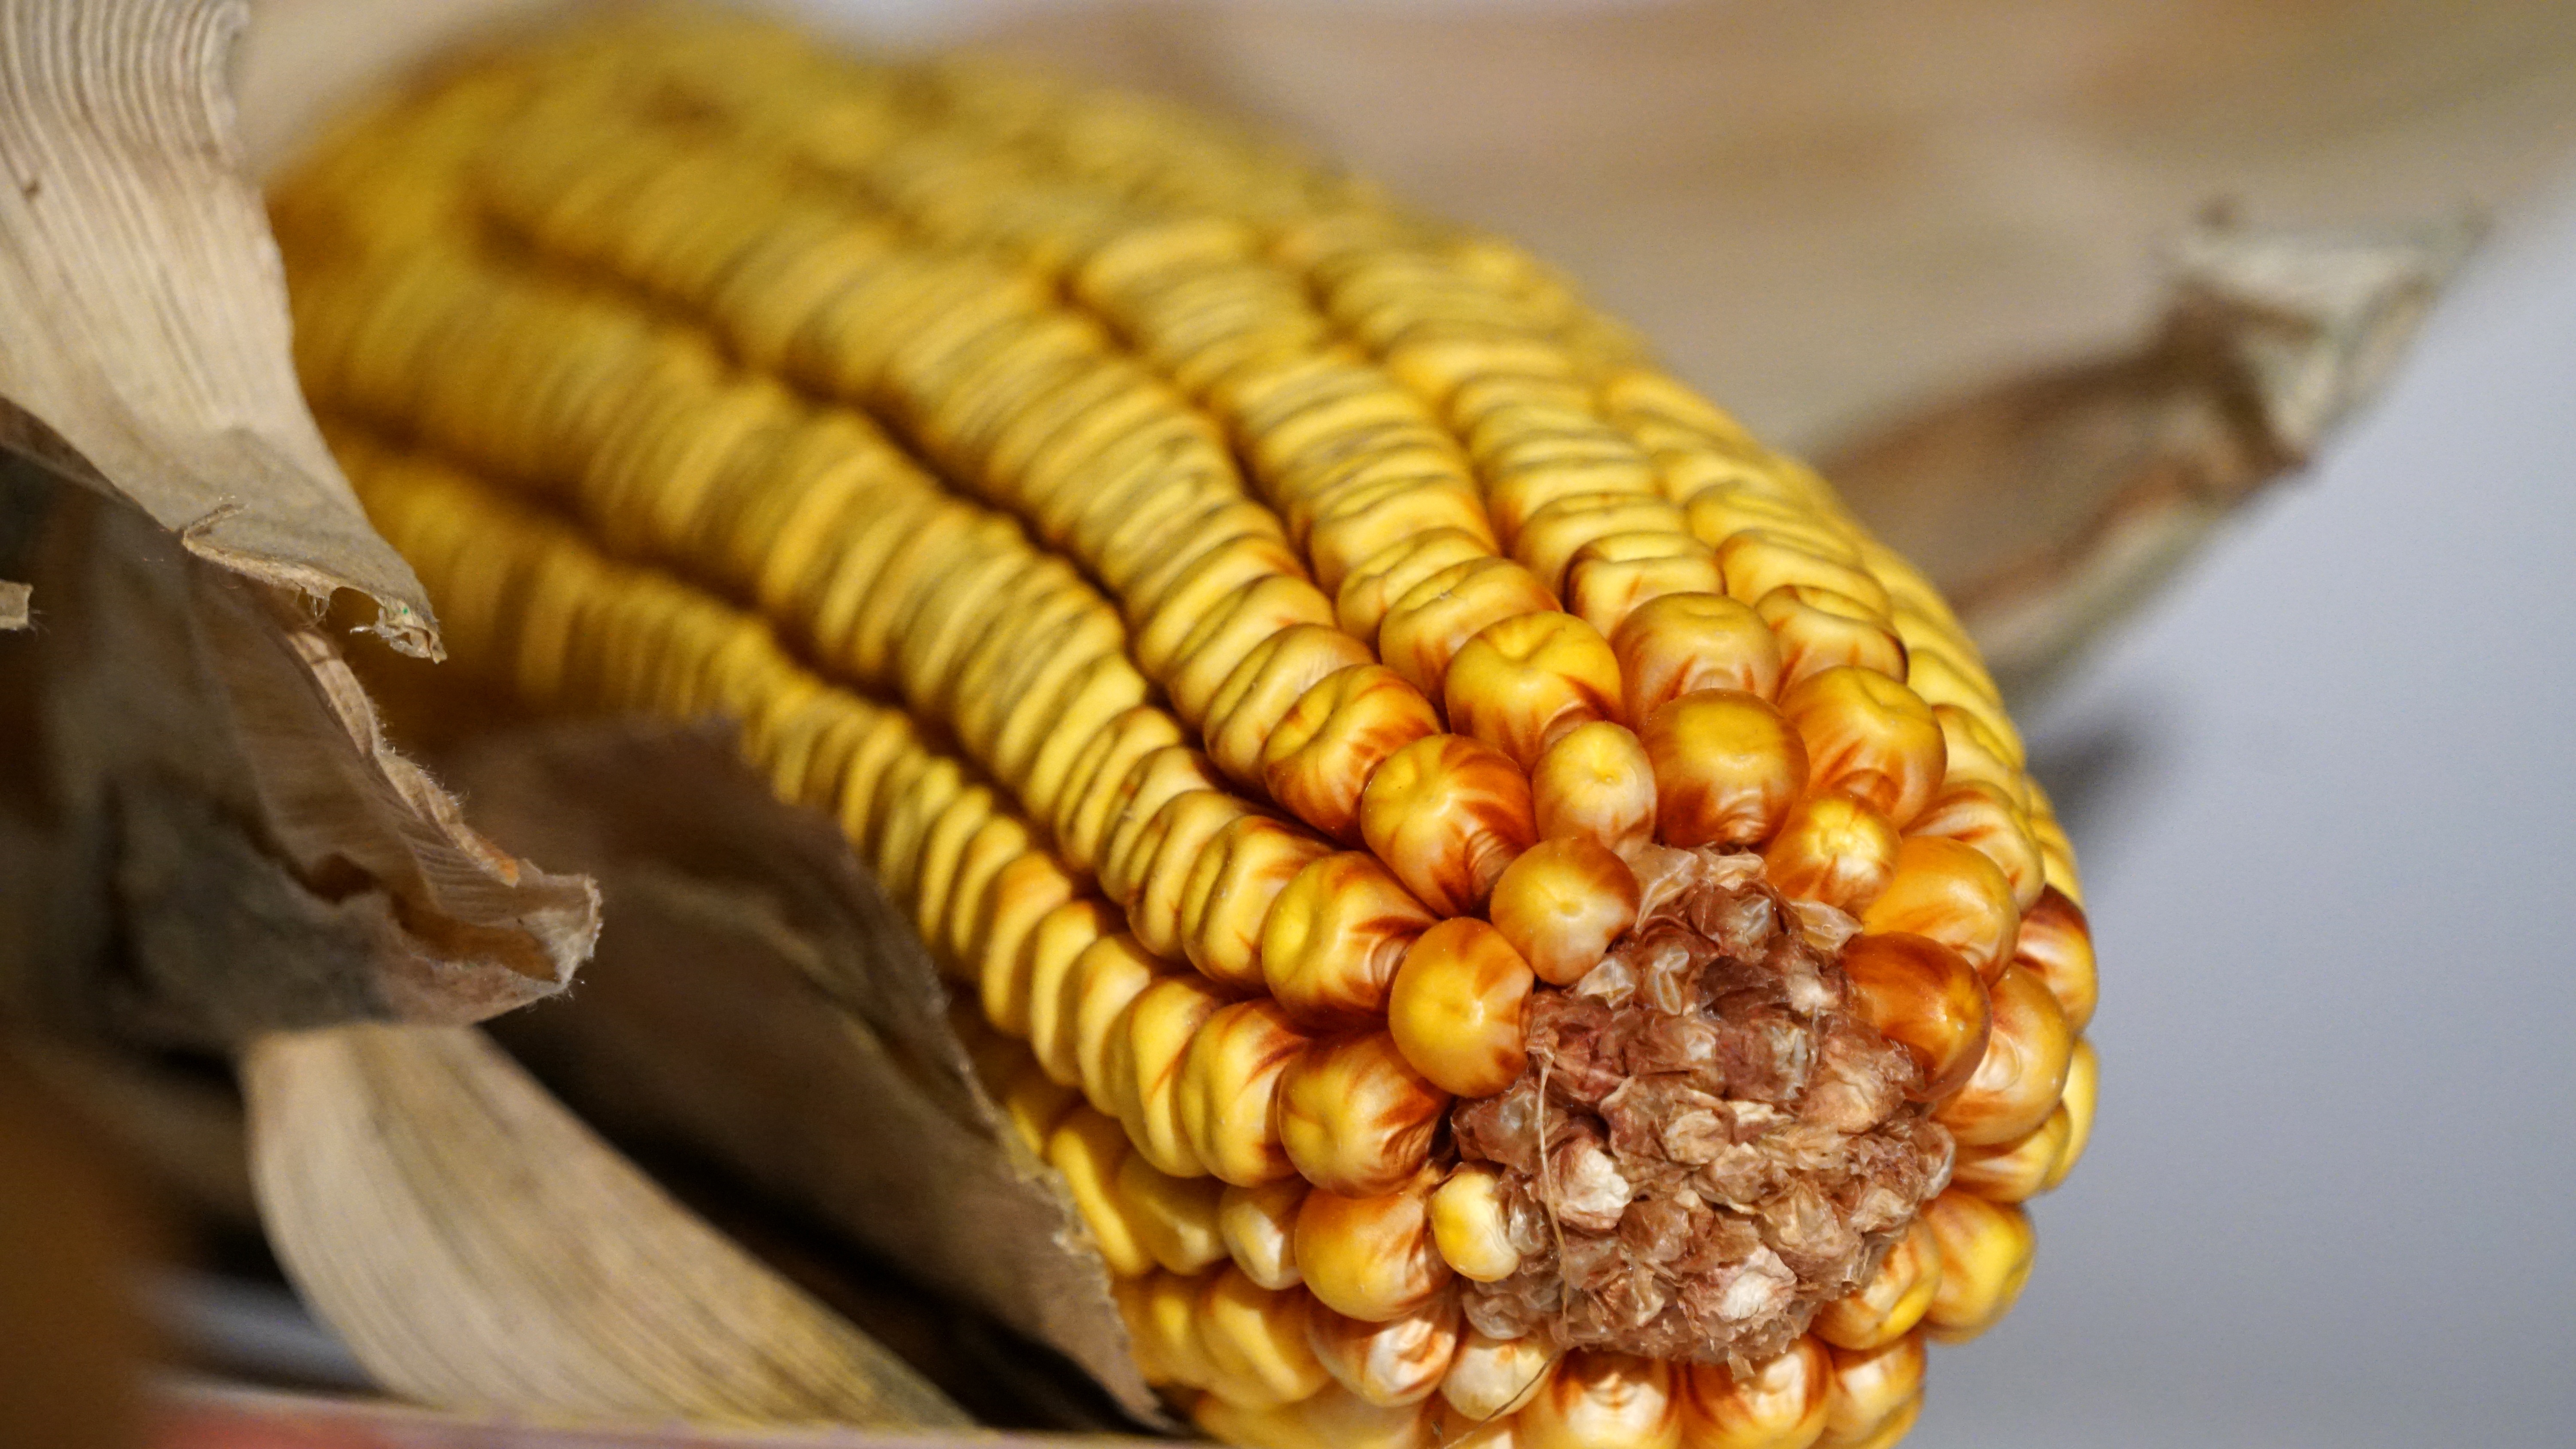
dish, food, harvest, produce, crop, autumn, corn, cuisine, vegetables, sweet corn, maize, corn on the cob, corn kernels, grass family, snack food